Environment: real
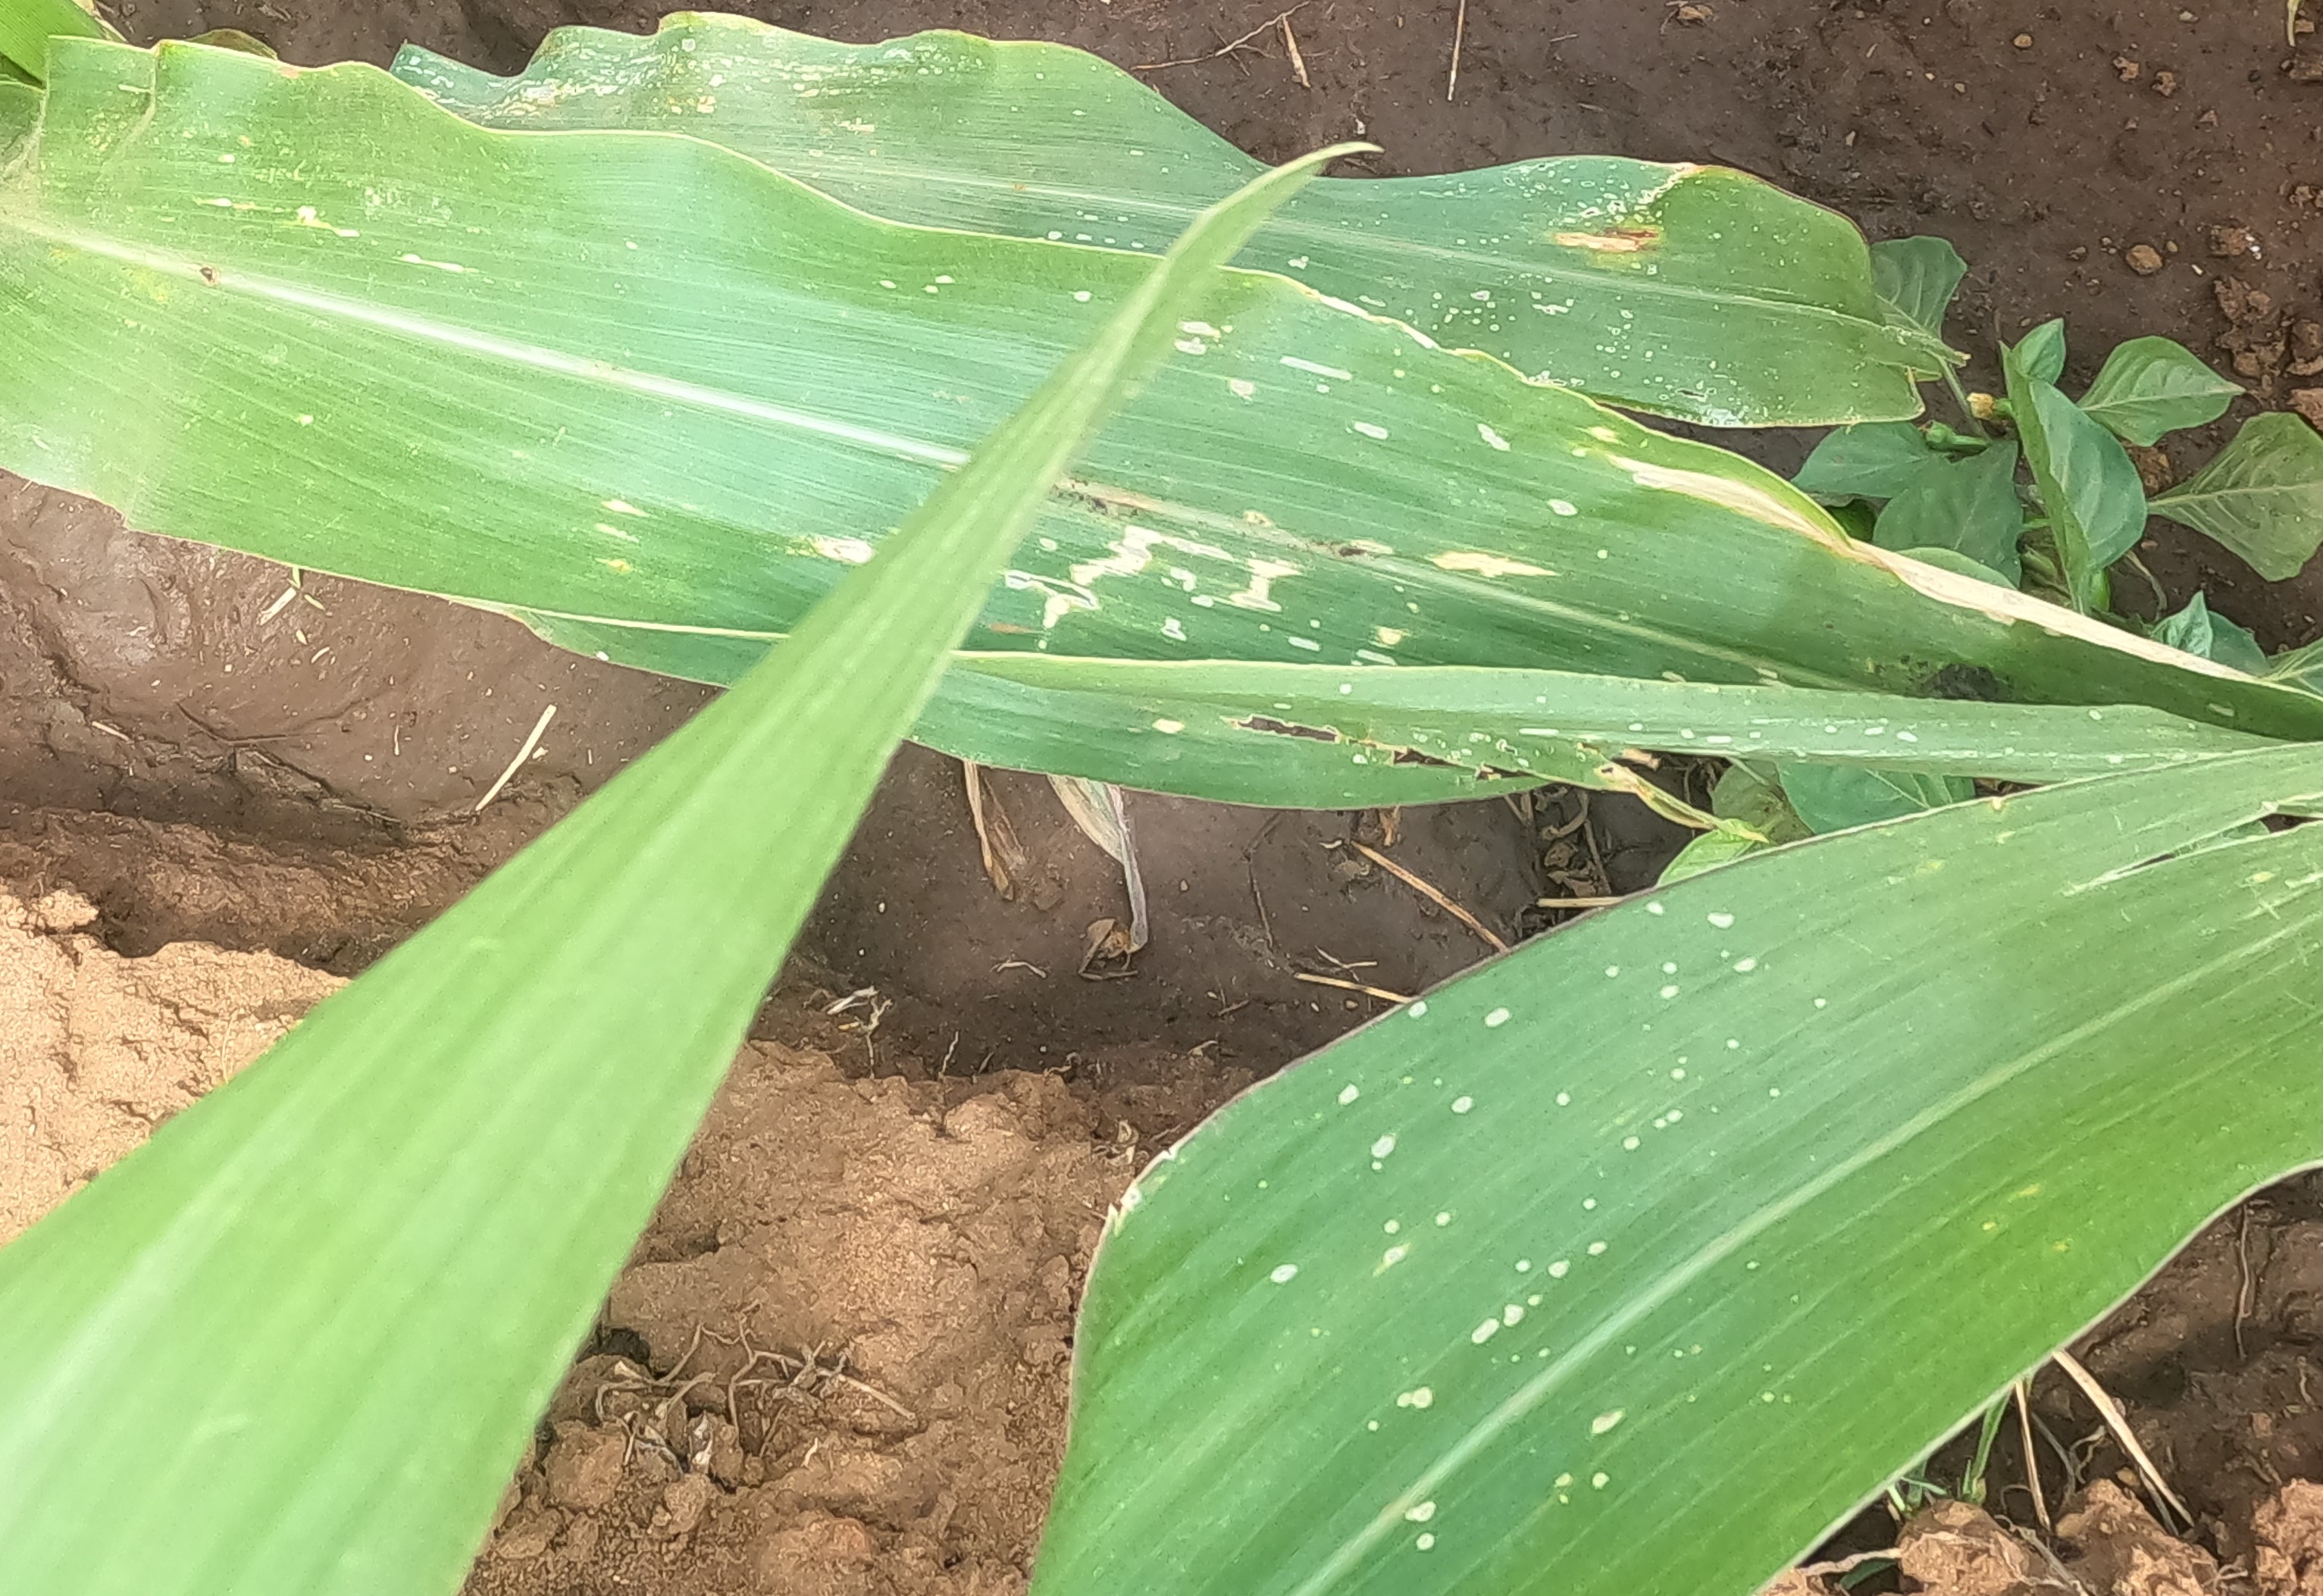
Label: fall_armyworm